Conservation and restoration of cultural property

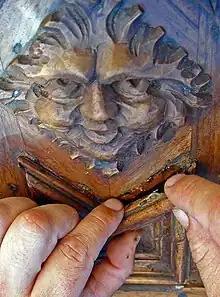
Furniture conservation – Re-glueing loose element of solid nut marriage chest (probably Italy, 19th century)

Many cultural works are sensitive to environmental conditions such as temperature, humidity and exposure to visible light and ultraviolet radiation. These works must be protected in controlled environments where such variables are maintained within a range of damage-limiting levels. For example, watercolour paintings usually require shielding from sunlight to prevent fading of pigments.